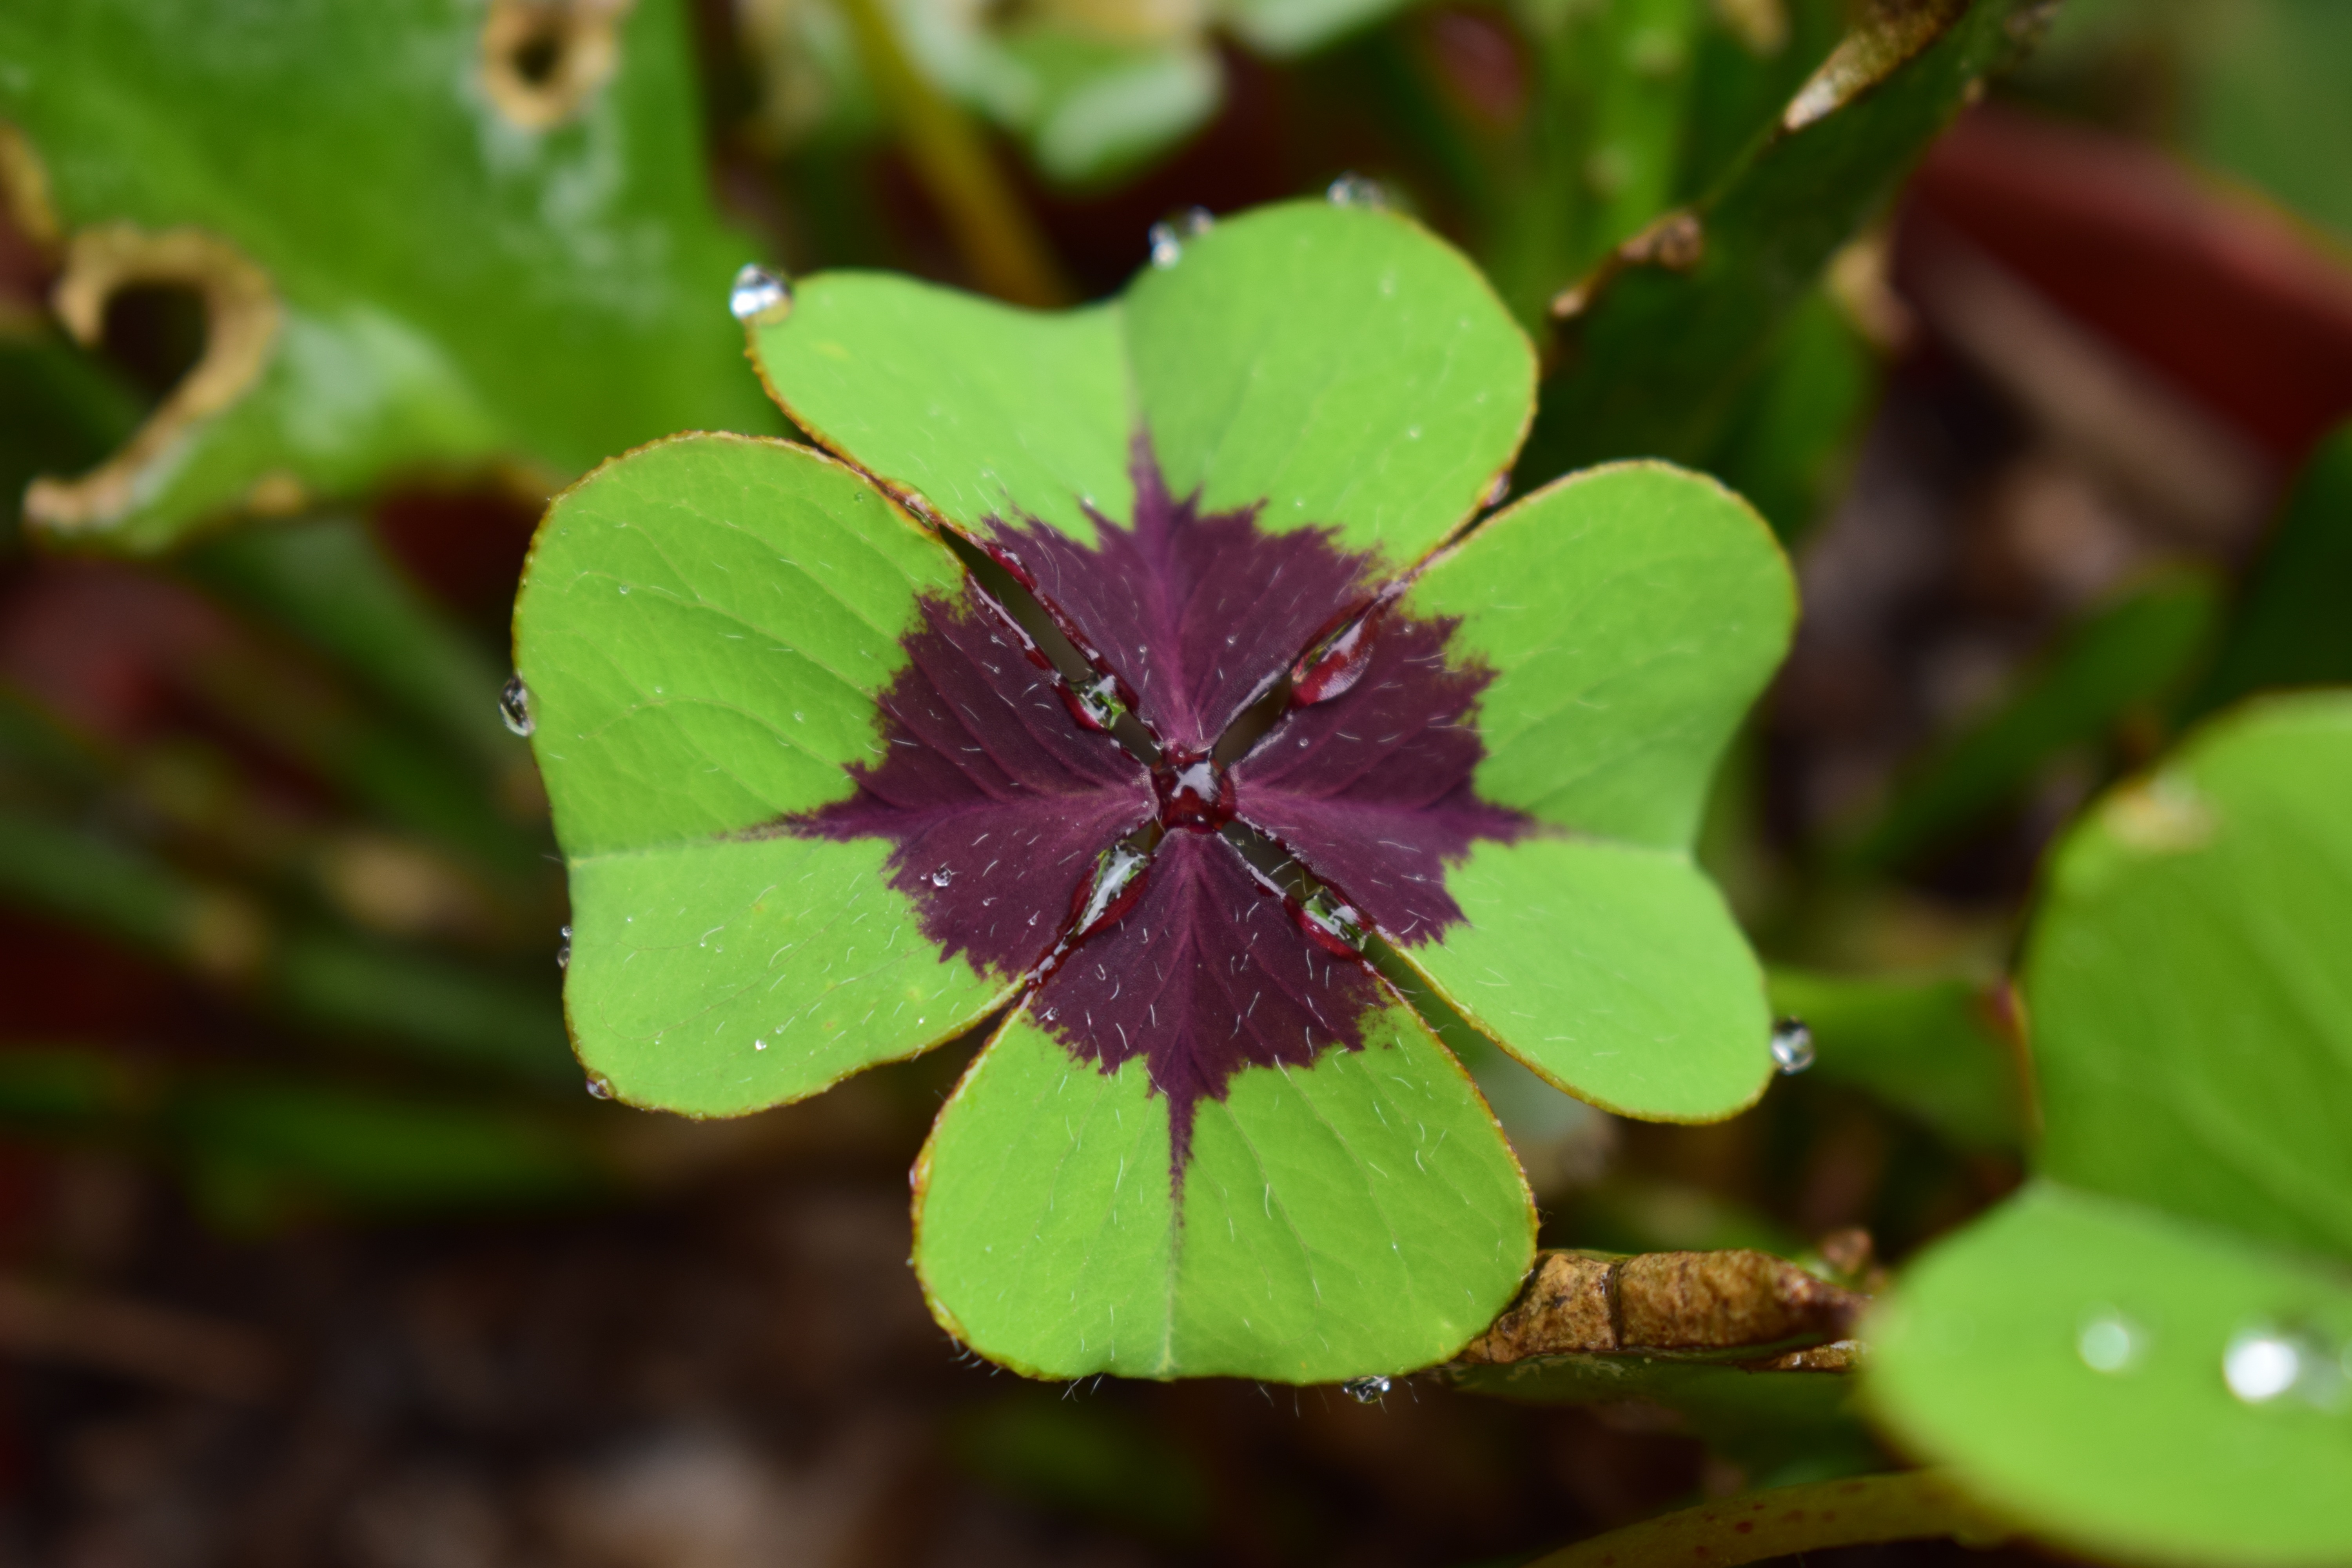
nature, blossom, plant, leaf, flower, petal, green, produce, botany, flora, clover, wildflower, shrub, macro photography, flowering plant, good luck, annual plant, plant stem, land plant